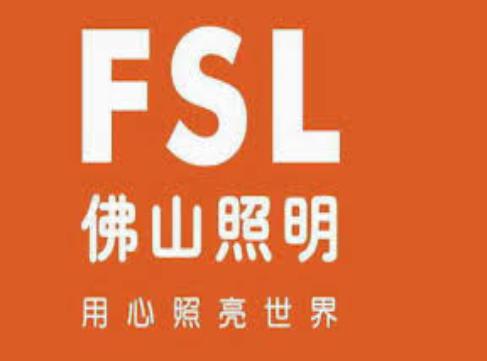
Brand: FSL
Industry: Necessities